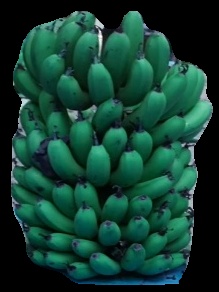
Variety: pachbale
Grade: grade2